Sobornost

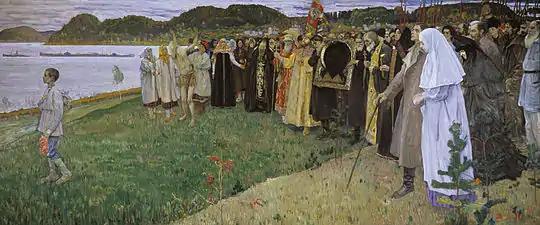
Mikhail Nesterov: "In Russia. The Soul of the People" (1914). Tretyakov Gallery, Moscow.

Sobornost ( "spiritual community of many jointly-living people") is a Russian term whose usage is primarily attributed to the 19th-century Slavophile Russian writers Ivan Kireyevsky (1806–1856) and Aleksey Khomyakov (1804–1860). The term expresses the need for co-operation between people at the expense of individualism, on the basis that opposing groups focus on what is common between them. Khomyakov believed that the Western world was progressively losing its unity because it was embracing Aristotle and his defining individualism. Kireyevsky believed that G. W. F. Hegel and Aristotle represented the same ideal of unity.